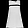
Label: Dress